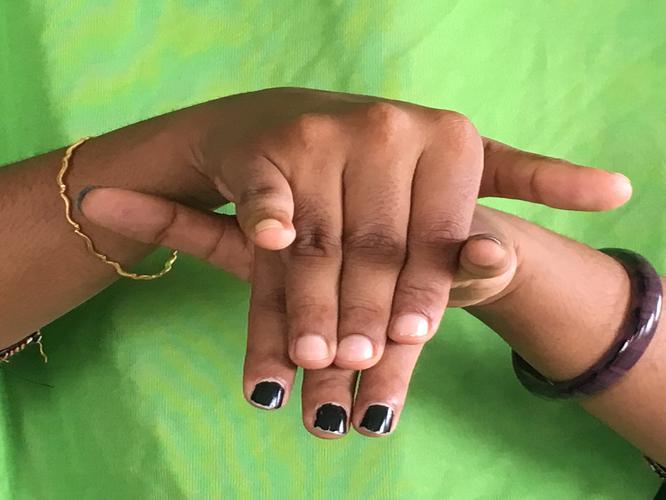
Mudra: Varaha
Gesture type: double_hand